Golden Autumn-69

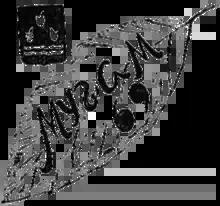
Logo of the "Mugham-69" music festival

The next stage of the festival — "Mugam-69" was held on October 25 and 26, where amateur and well-known musicians from Shusha, Aghdam and Kirovabad took part in addition to Baku. The competition of mugham singers was judged by a jury consisting of Azerbaijani singer Khan Shushinski, people's artist of the republic Sara Gadimova, honored artist Sahib Shukurov, Hajibaba Huseynov, composer-teacher Hajibaba Hasanov, candidate of philology Vali Mammadov and others.